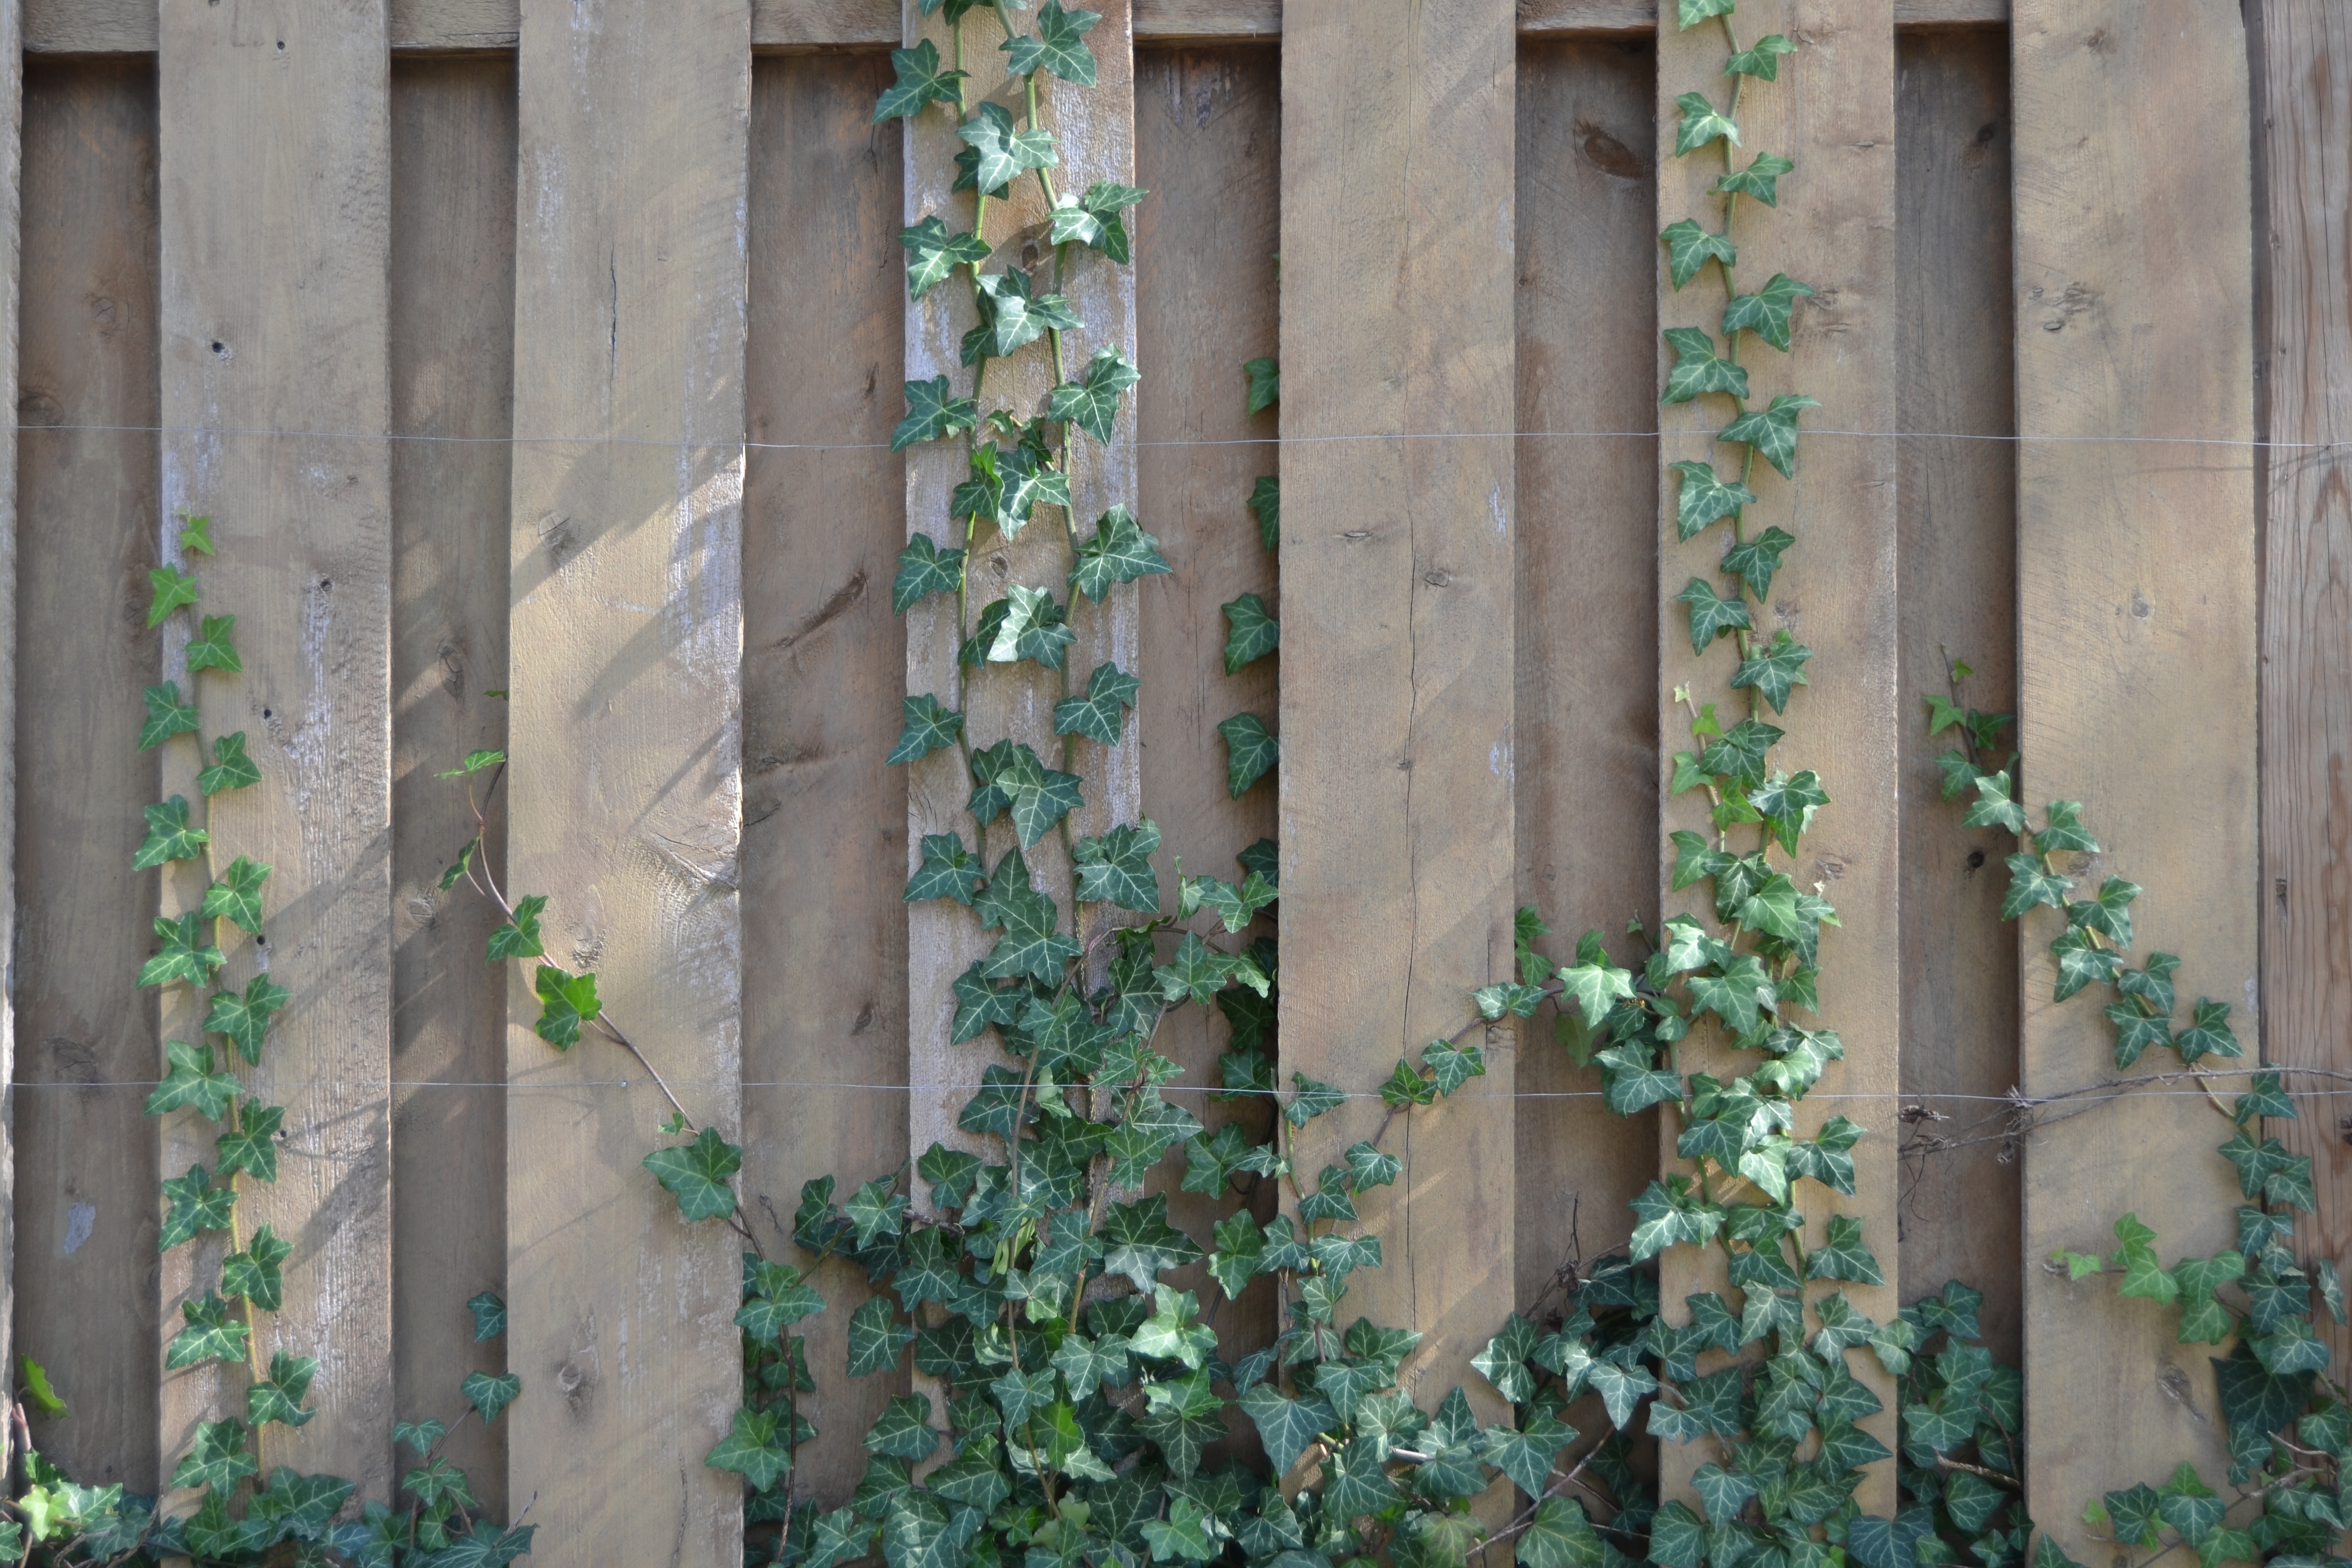
nature, plant, wood, vine, texture, flower, window, wall, pattern, green, ivy, garden, boards, outdoor structure